50 Carnaby Street

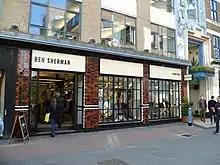
50 Carnaby Street, 2015

50 Carnaby Street in London's Soho district was the site of several important music clubs in the 20th century. These clubs were often run for and by the black community, with jazz and calypso music predominating in the earlier years. From 1936, it was the Florence Mills Social Parlour. In the 1940s it was the Blue Lagoon Club. In 1950, it was briefly Club Eleven, and from the early 1950s it was the Sunset Club. From 1961, it was occupied by the Roaring Twenties nightclub. In the 1970s it was Columbo's. It is now a Ben Sherman shop.